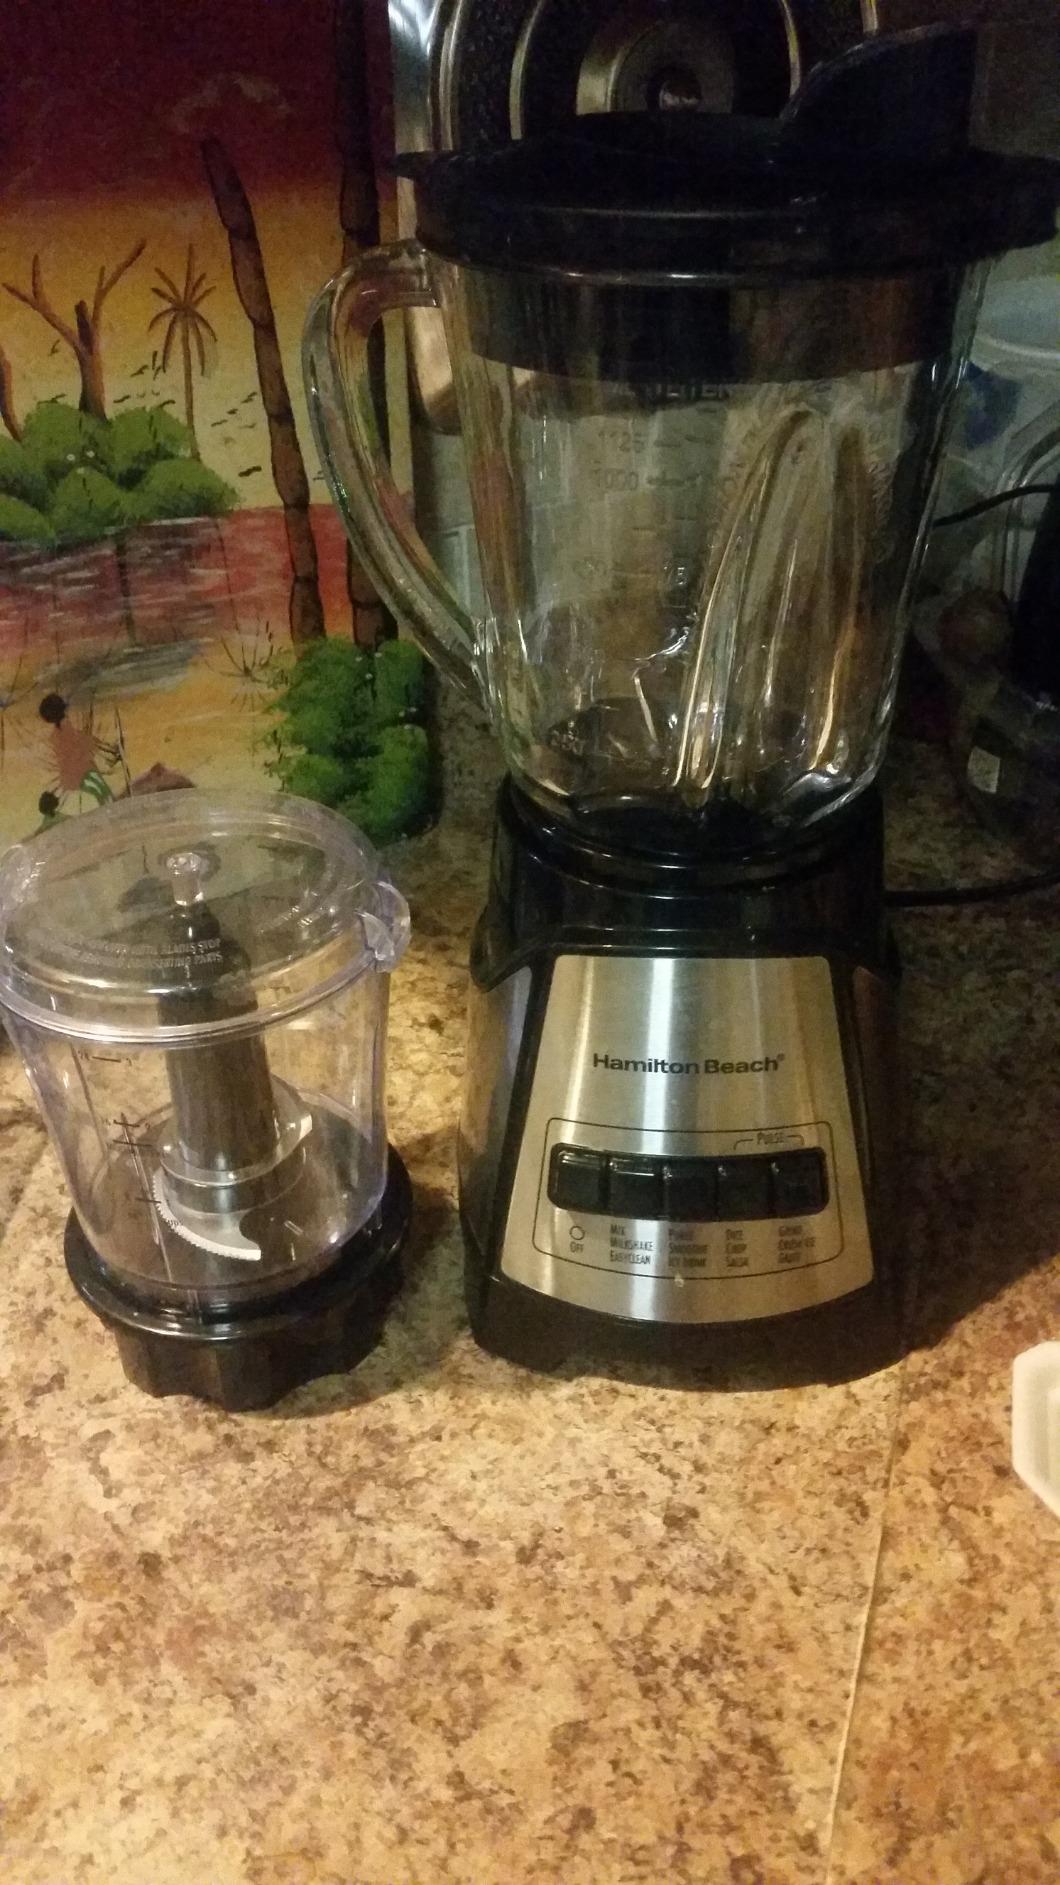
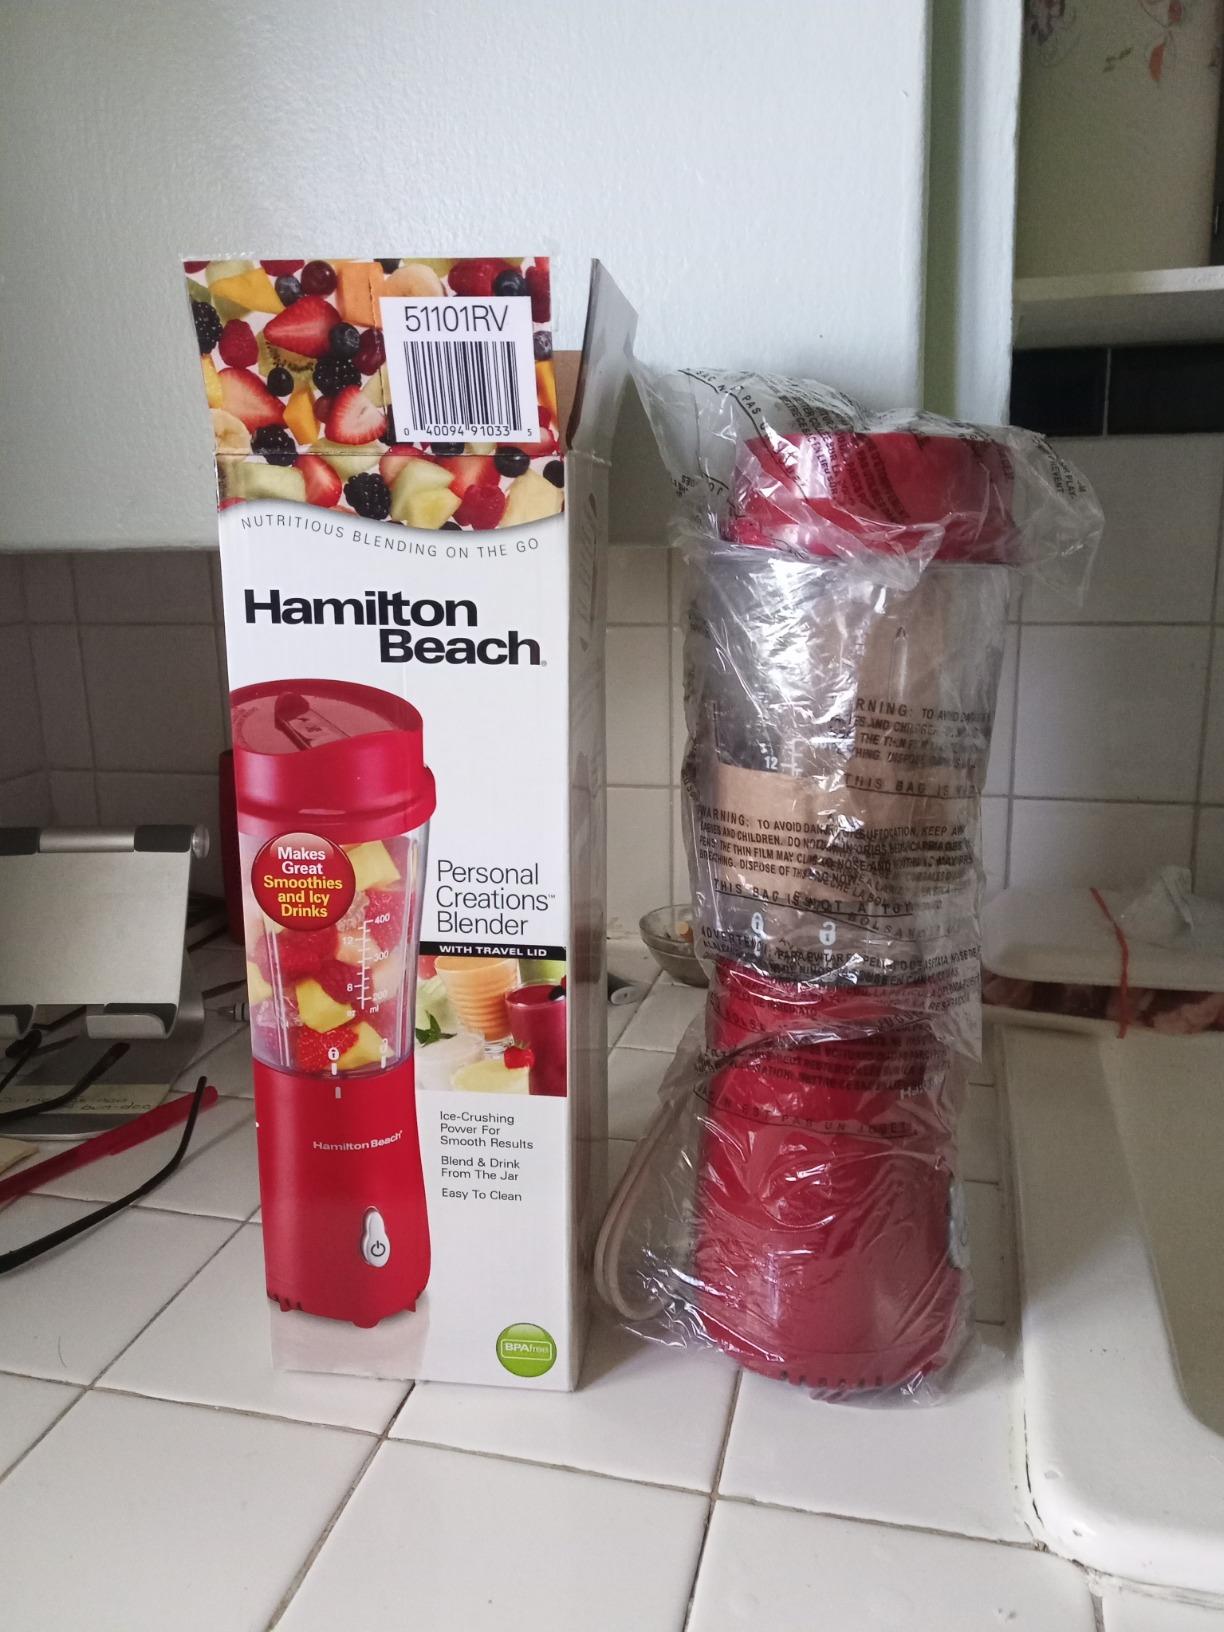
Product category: items_blender
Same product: no